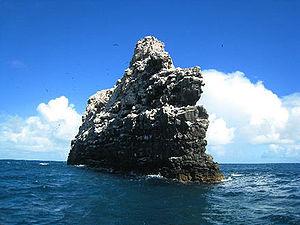
"Coordonnées: 23°46'10.6""N 166°15'38.5""W